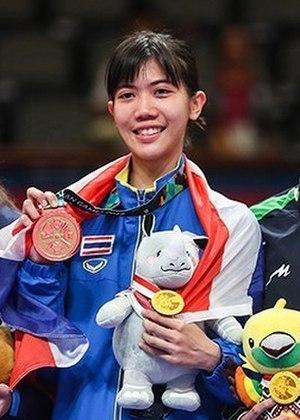
Panipak Wongpattanakit est une taekwondoïste thaïlandaise née le 8 août 1997. Elle a été médaillée de bronze en moins de 49 kg aux Jeux olympiques d'été de 2016 à Rio de Janeiro.